Valérie Fourneyron

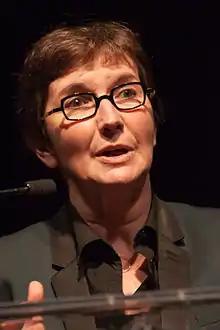
Fourneyron in 2013

Valérie Fourneyron (born 4 October 1959) is a French former politician of the Socialist Party (PS) who has been serving as chair of the board of the International Testing Agency (ITA) since 2017. She previously served as Junior Minister for Crafts, Trade, Tourism and Social Economy in the government of Prime Minister Manuel Valls from 2014 until 2017. She was also a member of the National Assembly and the Mayor of Rouen.